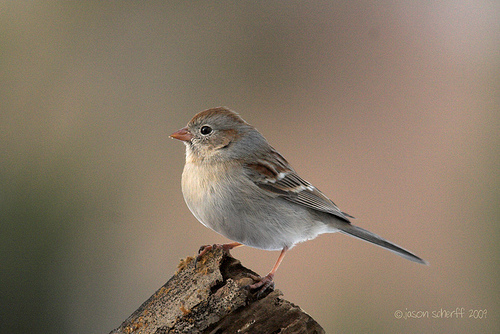
a bird with a small triangular bill, whtie eyering, and gray covering its body.
this is a bird with a grey belly, brown breast and a brown back.
small puffy bird, neutral colors on body with tiny orange beak, grey belly and brown crown, brown and white coverts.
this is a grey bird with a white breast and a brown crown.
a small sized bird that has a grey belly and a short pointed bill
this bird has wings that are white and has an orange beakthe bird has a puffy grey belly and a small tan bill.
a small light brown bird with a small beak.
this bird is white and brown in color, and has a stubby and brown beak.
a small bird with small, pointy beak and head that is small compared to its body, with brown wings and grey-white throat and abdomen.
Species: Field Sparrow